2015 6 Hours of Nürburgring

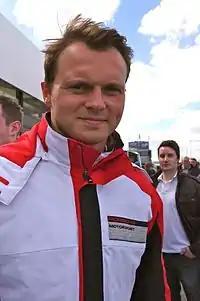
Marc Lieb "(pictured in 2014)" was the fastest driver in the event's three practice sessions.

There were three practice sessions—one 90-minute session each on Friday afternoon and early evening and a one-hour session on Saturday morning—preceding Sunday's race. The first practice session began on a damp track after some rain had fallen shortly before it started and this made drivers wary on their first attempts. Lap times lowered when the rain let up. The No. 7 Audi of Lotterer led the session in its latter half with the fastest lap time at 1 minute and 39.201 seconds, 0.076 seconds faster than any other car on the track. His closest challenger was Jani in the No. 18 Porsche and Loïc Duval's No. 8 Audi followed in third place. Bernhard was fourth in the other Porsche and the quickest Toyota came fifth after a lap from Stéphane Sarrazin. LMP2 was led by Gustavo Yacamán's No. 28 G-Drive Racing car with a lap of 1 minute and 46.631 seconds set late in practice and was a second clear from teammate Sam Bird. Gianmaria Bruni's No. 51 Ferrari was quickest in LMGTE Pro while the No. 83 car of Rui Águas helped the team to the top of the time sheets in LMGTE Am. While the session passed relatively peacefully, several cars slid off on the slippery tarmac and the session was stopped when Simon Trummer spun the No. 4 ByKolles CLM P1/01 into the final turn's gravel trap.